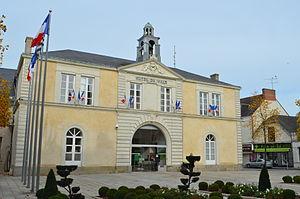
Hôtel de Ville - Châteaubriant (Loire-Atlantique)
Châteaubriant est une commune de l'Ouest de la France, située dans le département de la Loire-Atlantique, en région Pays de la Loire. Sous-préfecture, elle est le chef-lieu de l'arrondissement de Châteaubriant-Ancenis, et le siège de la Communauté de communes Châteaubriant-Derval.